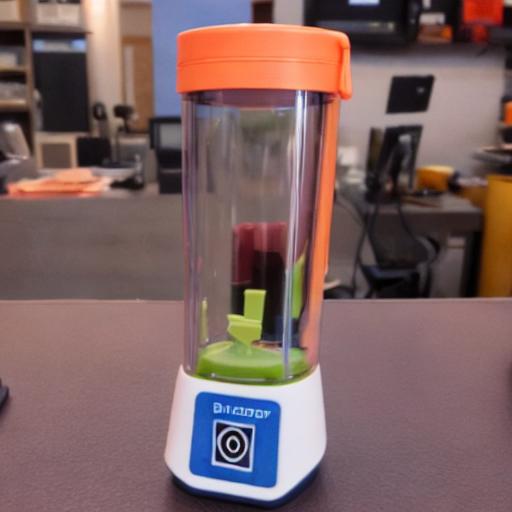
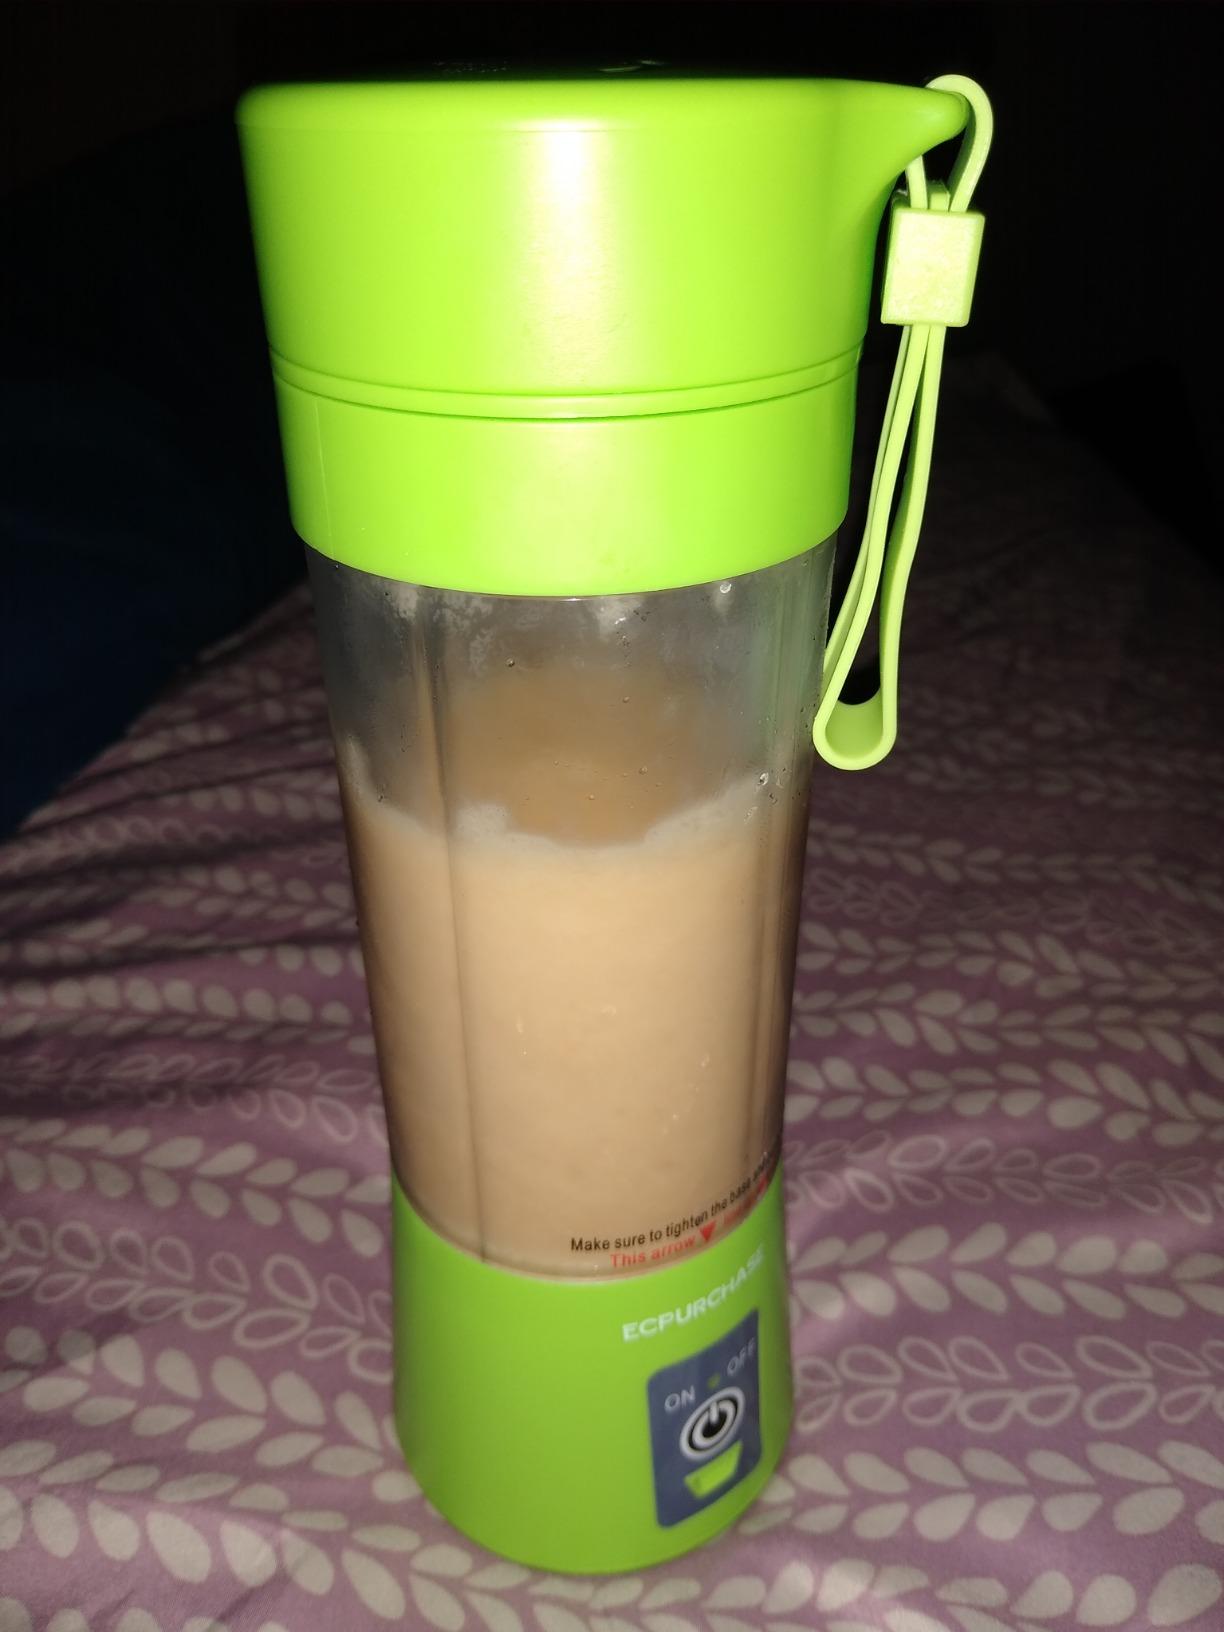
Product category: items_blender
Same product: no